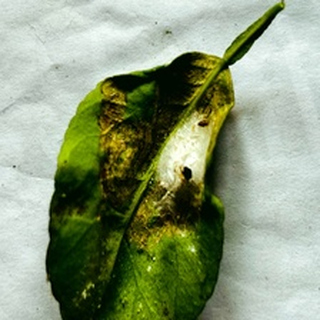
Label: lemon_spider_mites